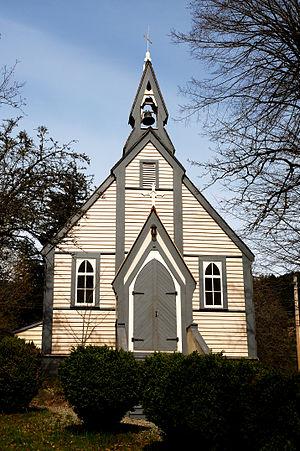
Cet article recense les lieux patrimoniaux du district régional de Fraser Valley inscrit au répertoire des lieux patrimoniaux du Canada, qu'ils soient de niveau provincial, fédéral ou municipal.